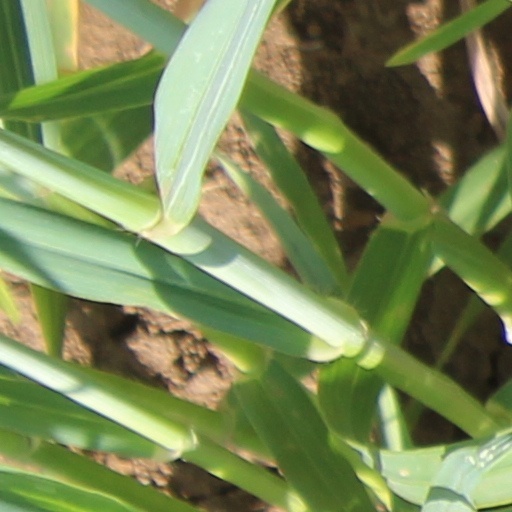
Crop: wheat